Newcastle City Centre

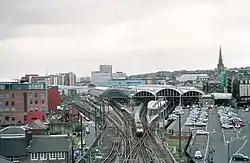
Newcastle railway station

Newcastle railway station, or locally known as "Central station", is surrounded by an assortment of bars and clubs. Towards the western end is the city's popular Gay District known locally as the Pink Triangle. The Centre for Life on Times Square, Utilita Arena Newcastle, Newcastle Cathedral, Discovery Museum and the Mill Volvo Tyne Theatre are all located in the vicinity, as is the city's coach station.